2005–06 A1 Grand Prix of Nations, Great Britain

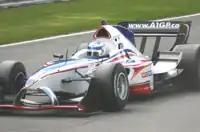
A1 Team Great Britain's Robbie Kerr finished 5th in the Sprint race.

Scheduled for 18 laps or 30 minutes (whichever came first), the first ever A1GP sprint race began with a rolling start. Prémat got the best start of the front-runners, slipping inside Halliday to move into second place. Power retained his fourth position, slightly ahead of Robbie Kerr for A1 Team Great Britain. Piquet made it through the first turn with no trouble, and quickly began building a sizeable lead. Jos Verstappen in the Dutch car suffered damage to his car after a collision with Stephen Simpson of South Africa, forcing him to limp back to the pits and retire from the race. Simpson was also required to pit at the end of the first lap to repair damage from the collision. The field remained in almost the same order for the remainder of the race, as Piquet, Prémat and Halliday produced a gap back to Power, who pulled away from Kerr to secure fourth place. A1 Team USA's Scott Speed moved from 17th to 11th on the opening lap and held that position until the end of the race. A1 Team Mexico remained 6th, ahead of the Pakistani car in 7th – which spent most of the race holding up Portugal – Switzerland and Ireland behind him.